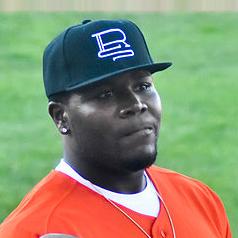
Age: 22